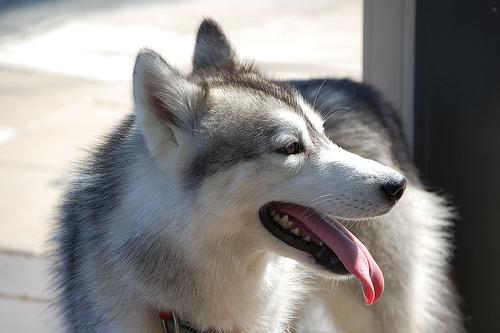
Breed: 232-n000083-Eskimo_dog